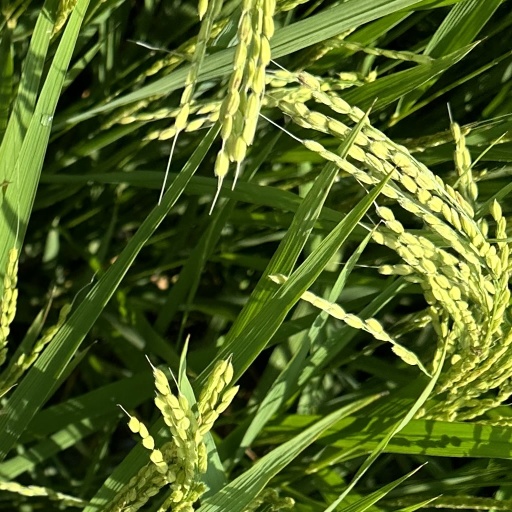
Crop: rice